Neuroscience

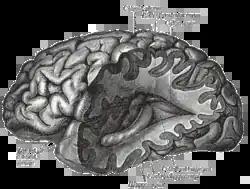
Illustration from "Gray's Anatomy" (1918) of a lateral view of the human brain, featuring the hippocampus among other neuroanatomical features

The earliest study of the nervous system dates to ancient Egypt. Trepanation, the surgical practice of either drilling or scraping a hole into the skull for the purpose of curing head injuries or mental disorders, or relieving cranial pressure, was first recorded during the Neolithic period. Manuscripts dating to 1700 BC indicate that the Egyptians had some knowledge about symptoms of brain damage.